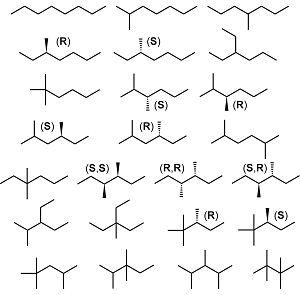
isomères de C8H18 avec la détermination de la configuration absolue des octanes chiraux